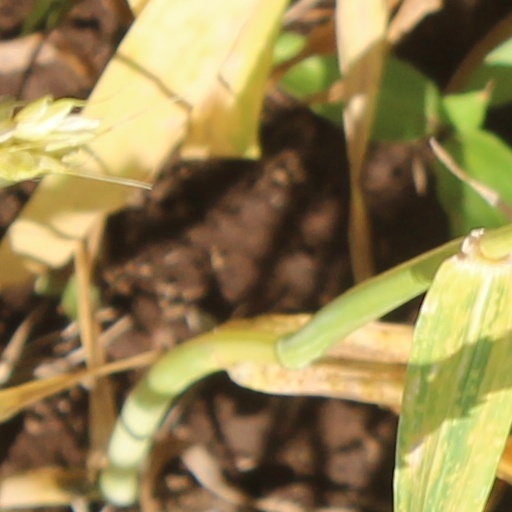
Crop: wheat